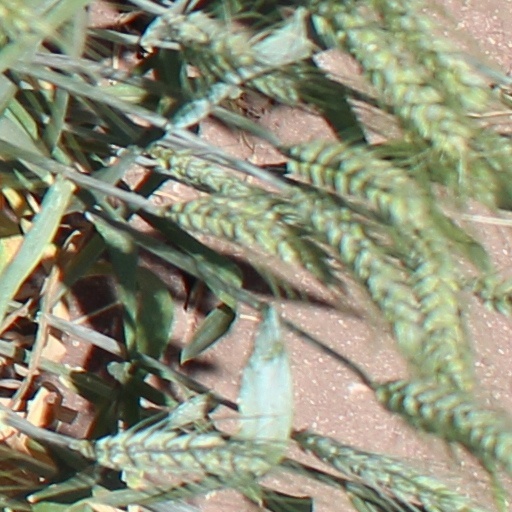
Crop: wheat